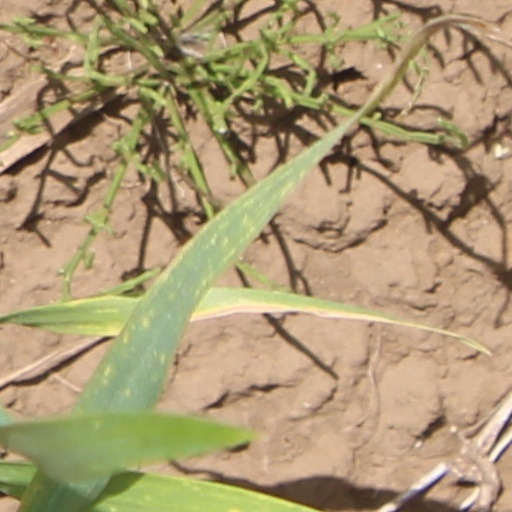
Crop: wheat